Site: brandenburg
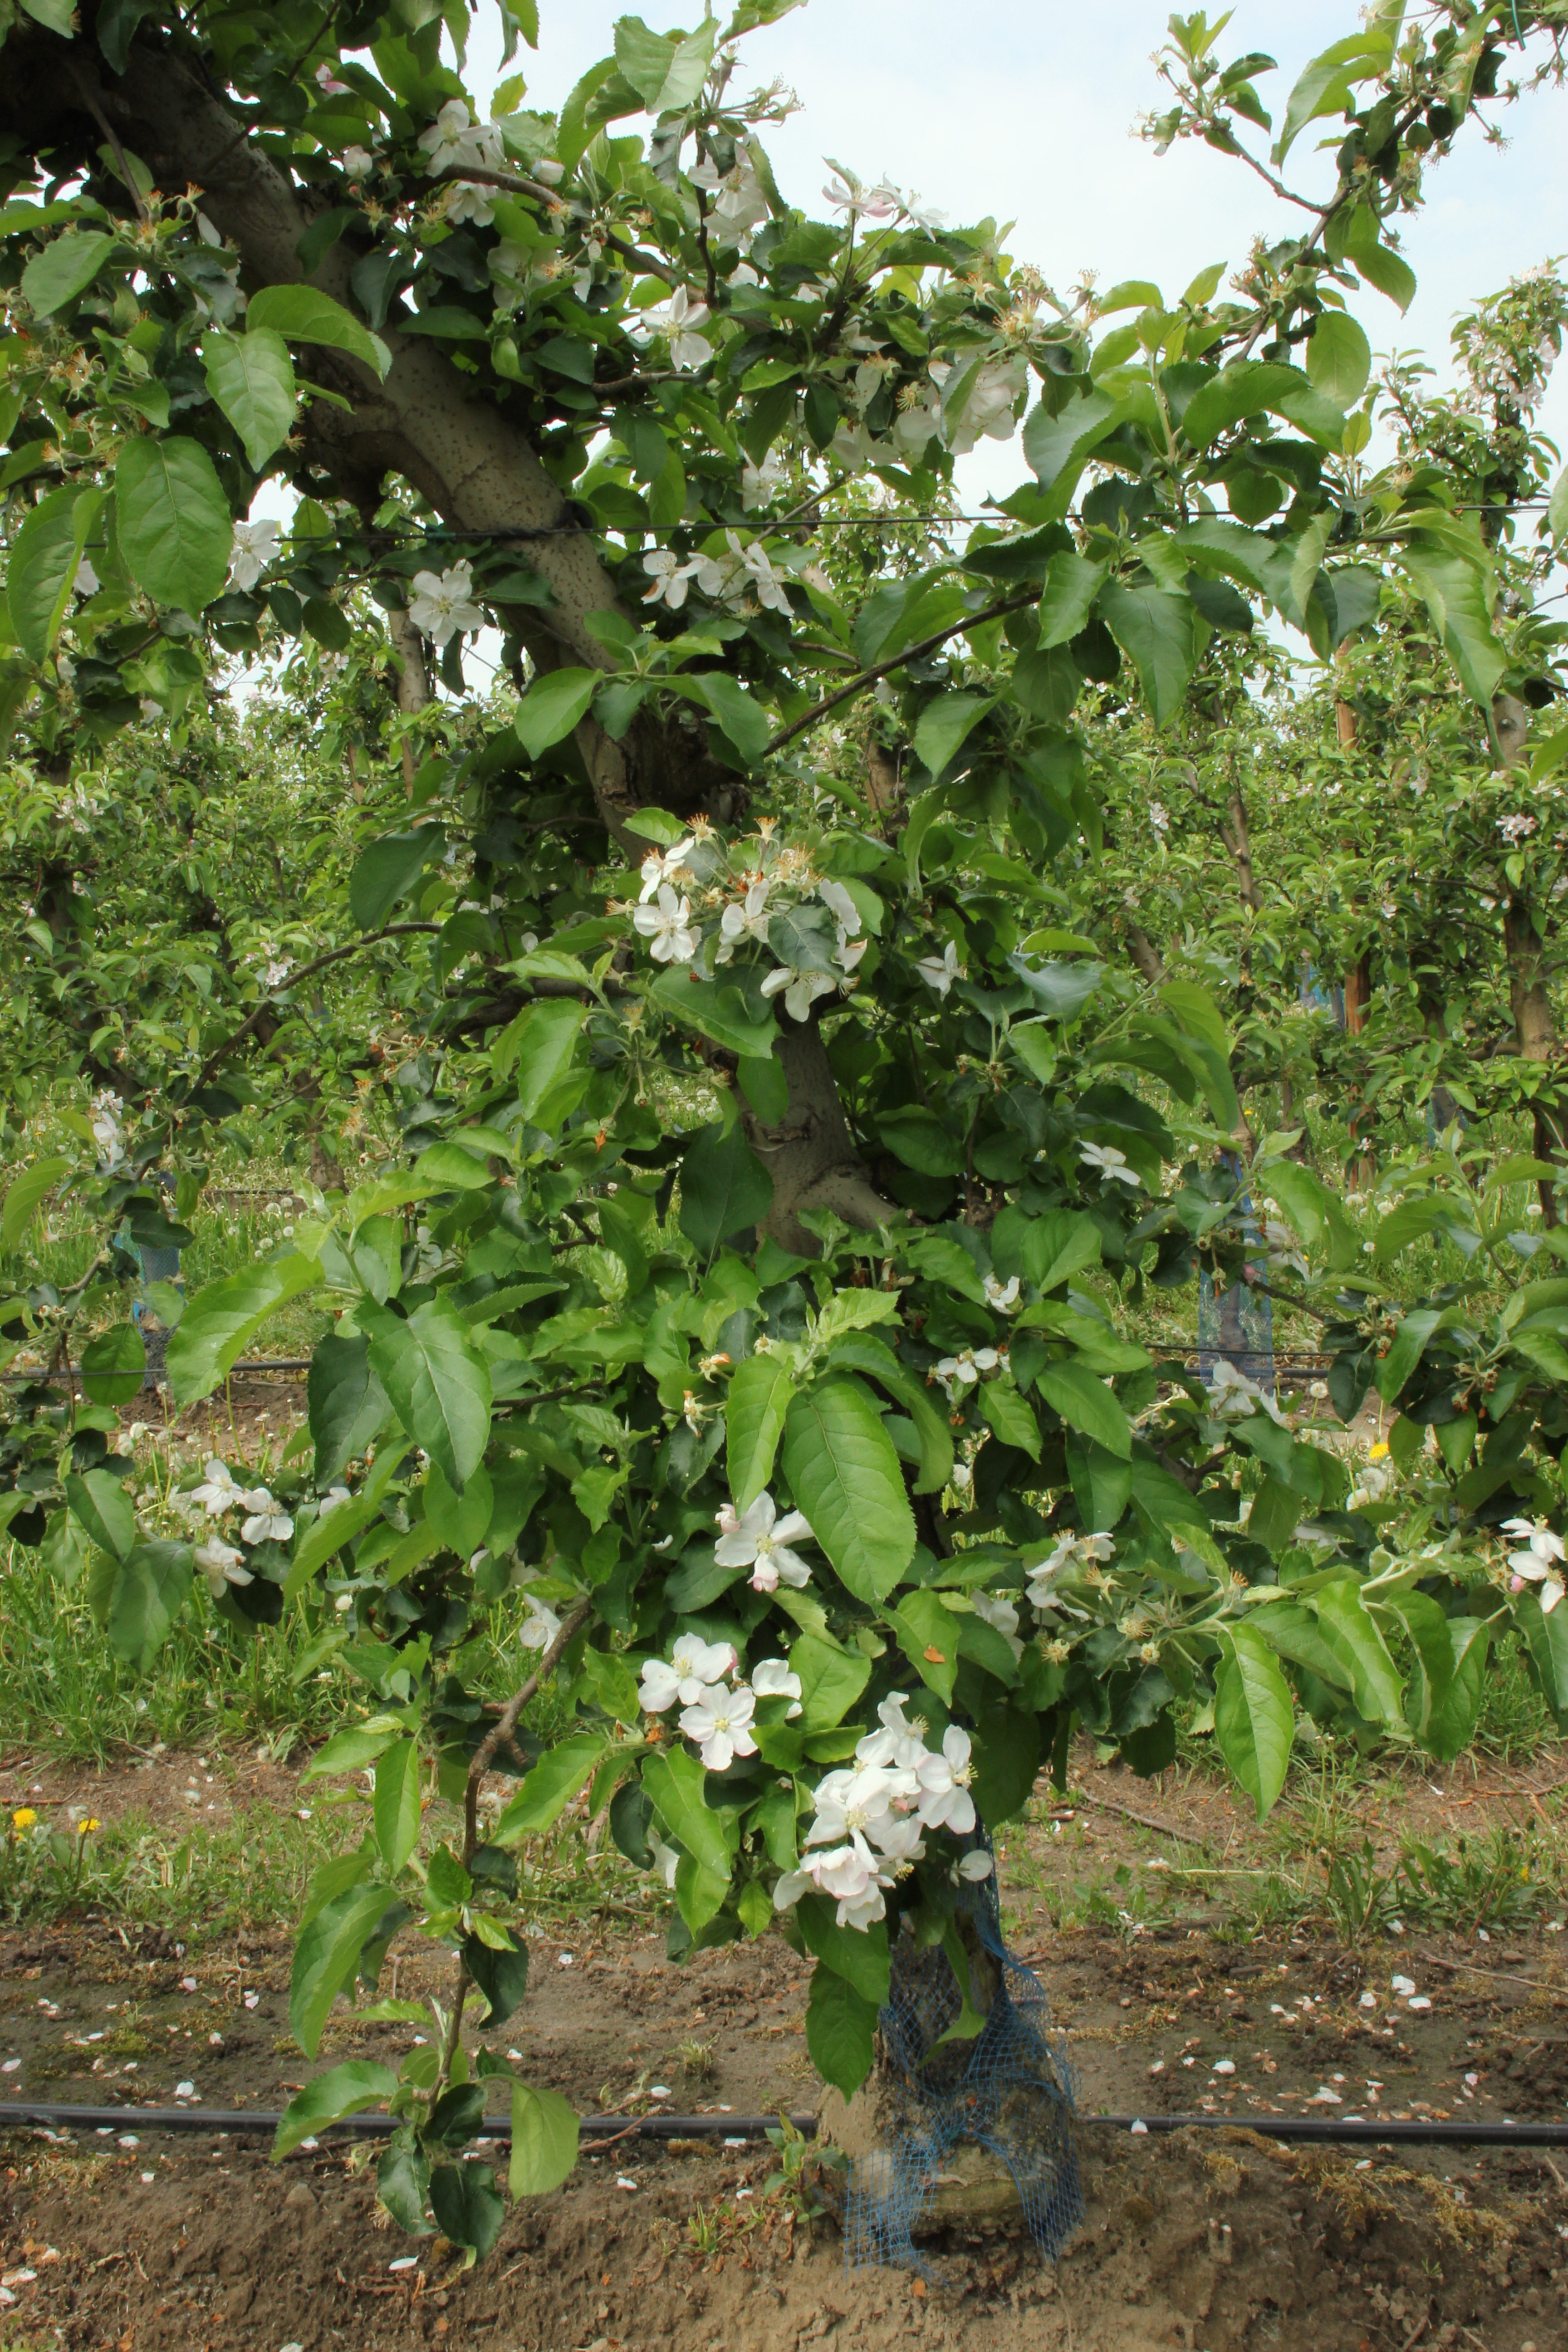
Growth stage (BBCH 67): Flowering